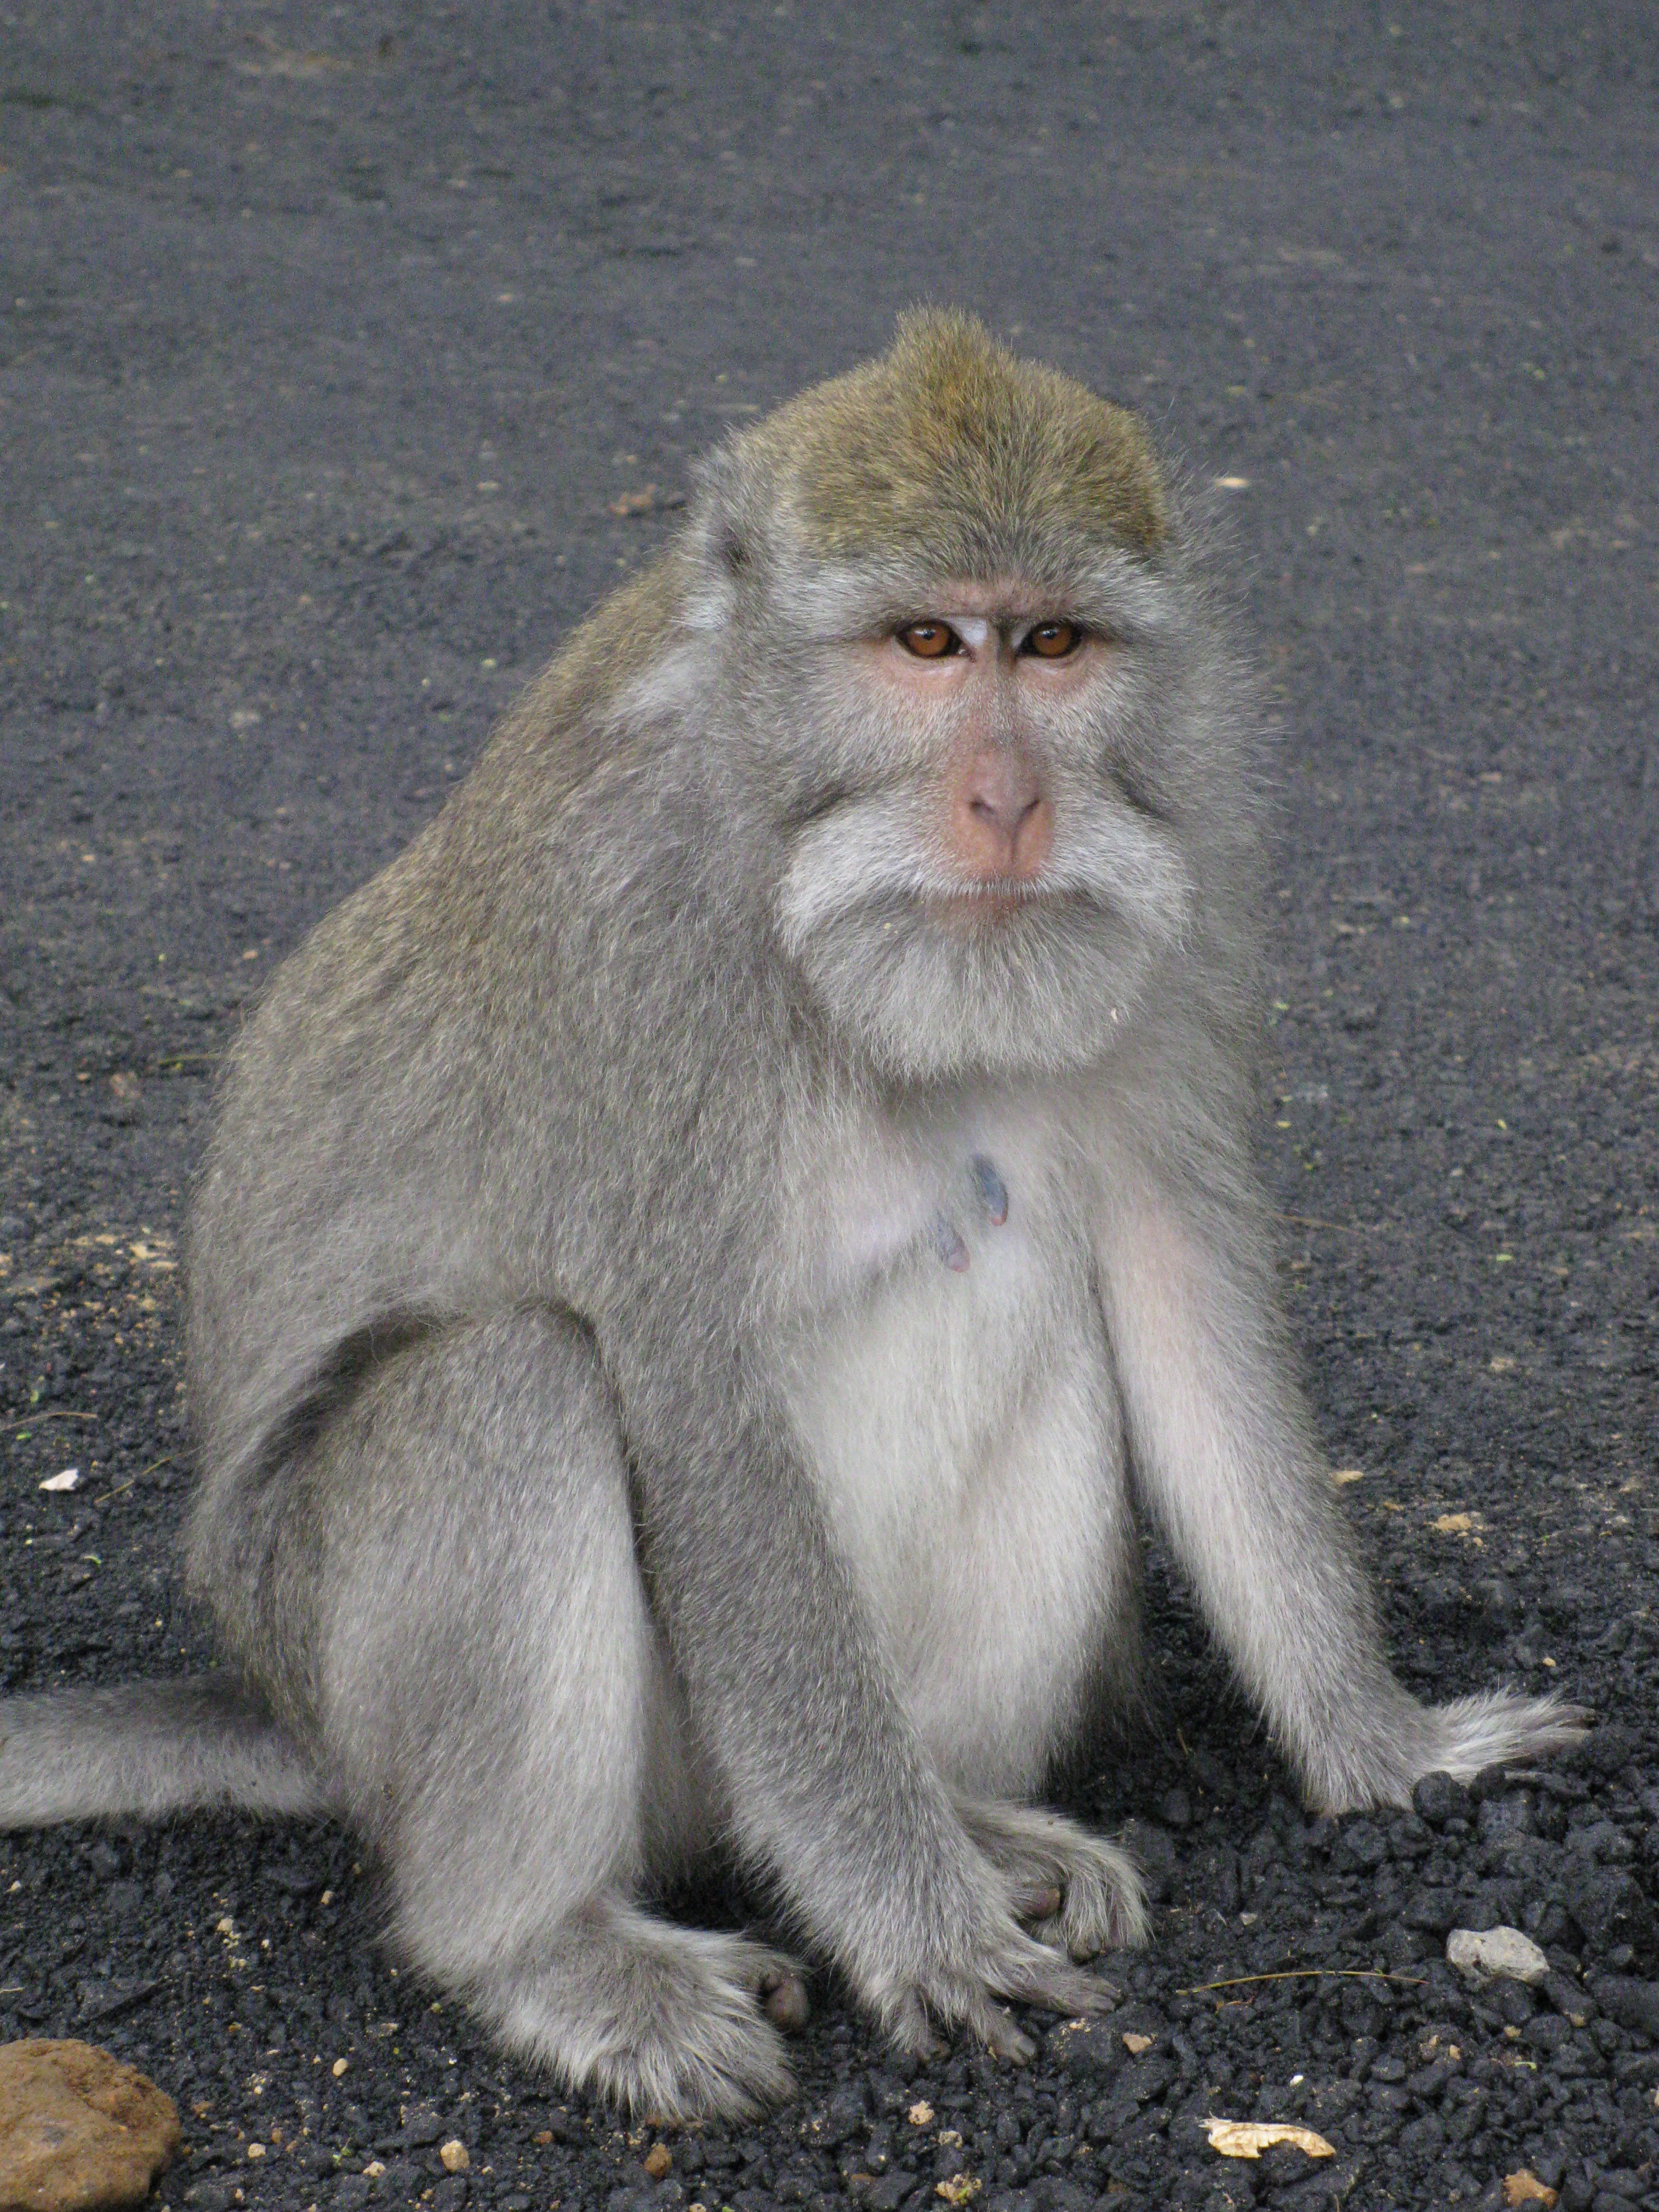
forest, animal, wildlife, wild, zoo, fur, jungle, mammal, monkey, fauna, primate, ecology, snout, ape, temple, rainforest, creature, safari, captive, macaque, organism, old world monkey, intelligent, japanese macaque, terrestrial animal